Rúni Brattaberg

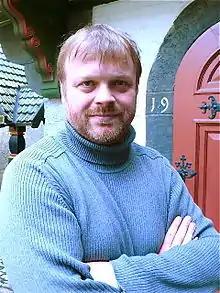
Rúni Brattaberg in 2012

Rúni Brattaberg is a bass opera singer from the Faroe Islands, who works in operas around the world. He has been building his repertoire with Wagner (Gurnemanz, Hagen, Hunding, Fafner, Pogner, Heinrich) and other leading bass roles such as Osmin/The Abduction from the Seraglio, Timur/Turandot, Sparafucile/Rigoletto, Sarastro/The Magic Flute, Kaspar/Der Freischütz, the Doctor/Wozzeck, Rocco/Fidelio, and Basilio/The Barber of Seville in the ensembles of the Mainz, Ulm, Detmold, Bern, and Mannheim opera companies. In January 2017 he received the Faroese Cultural Prize.